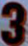
Number: 3